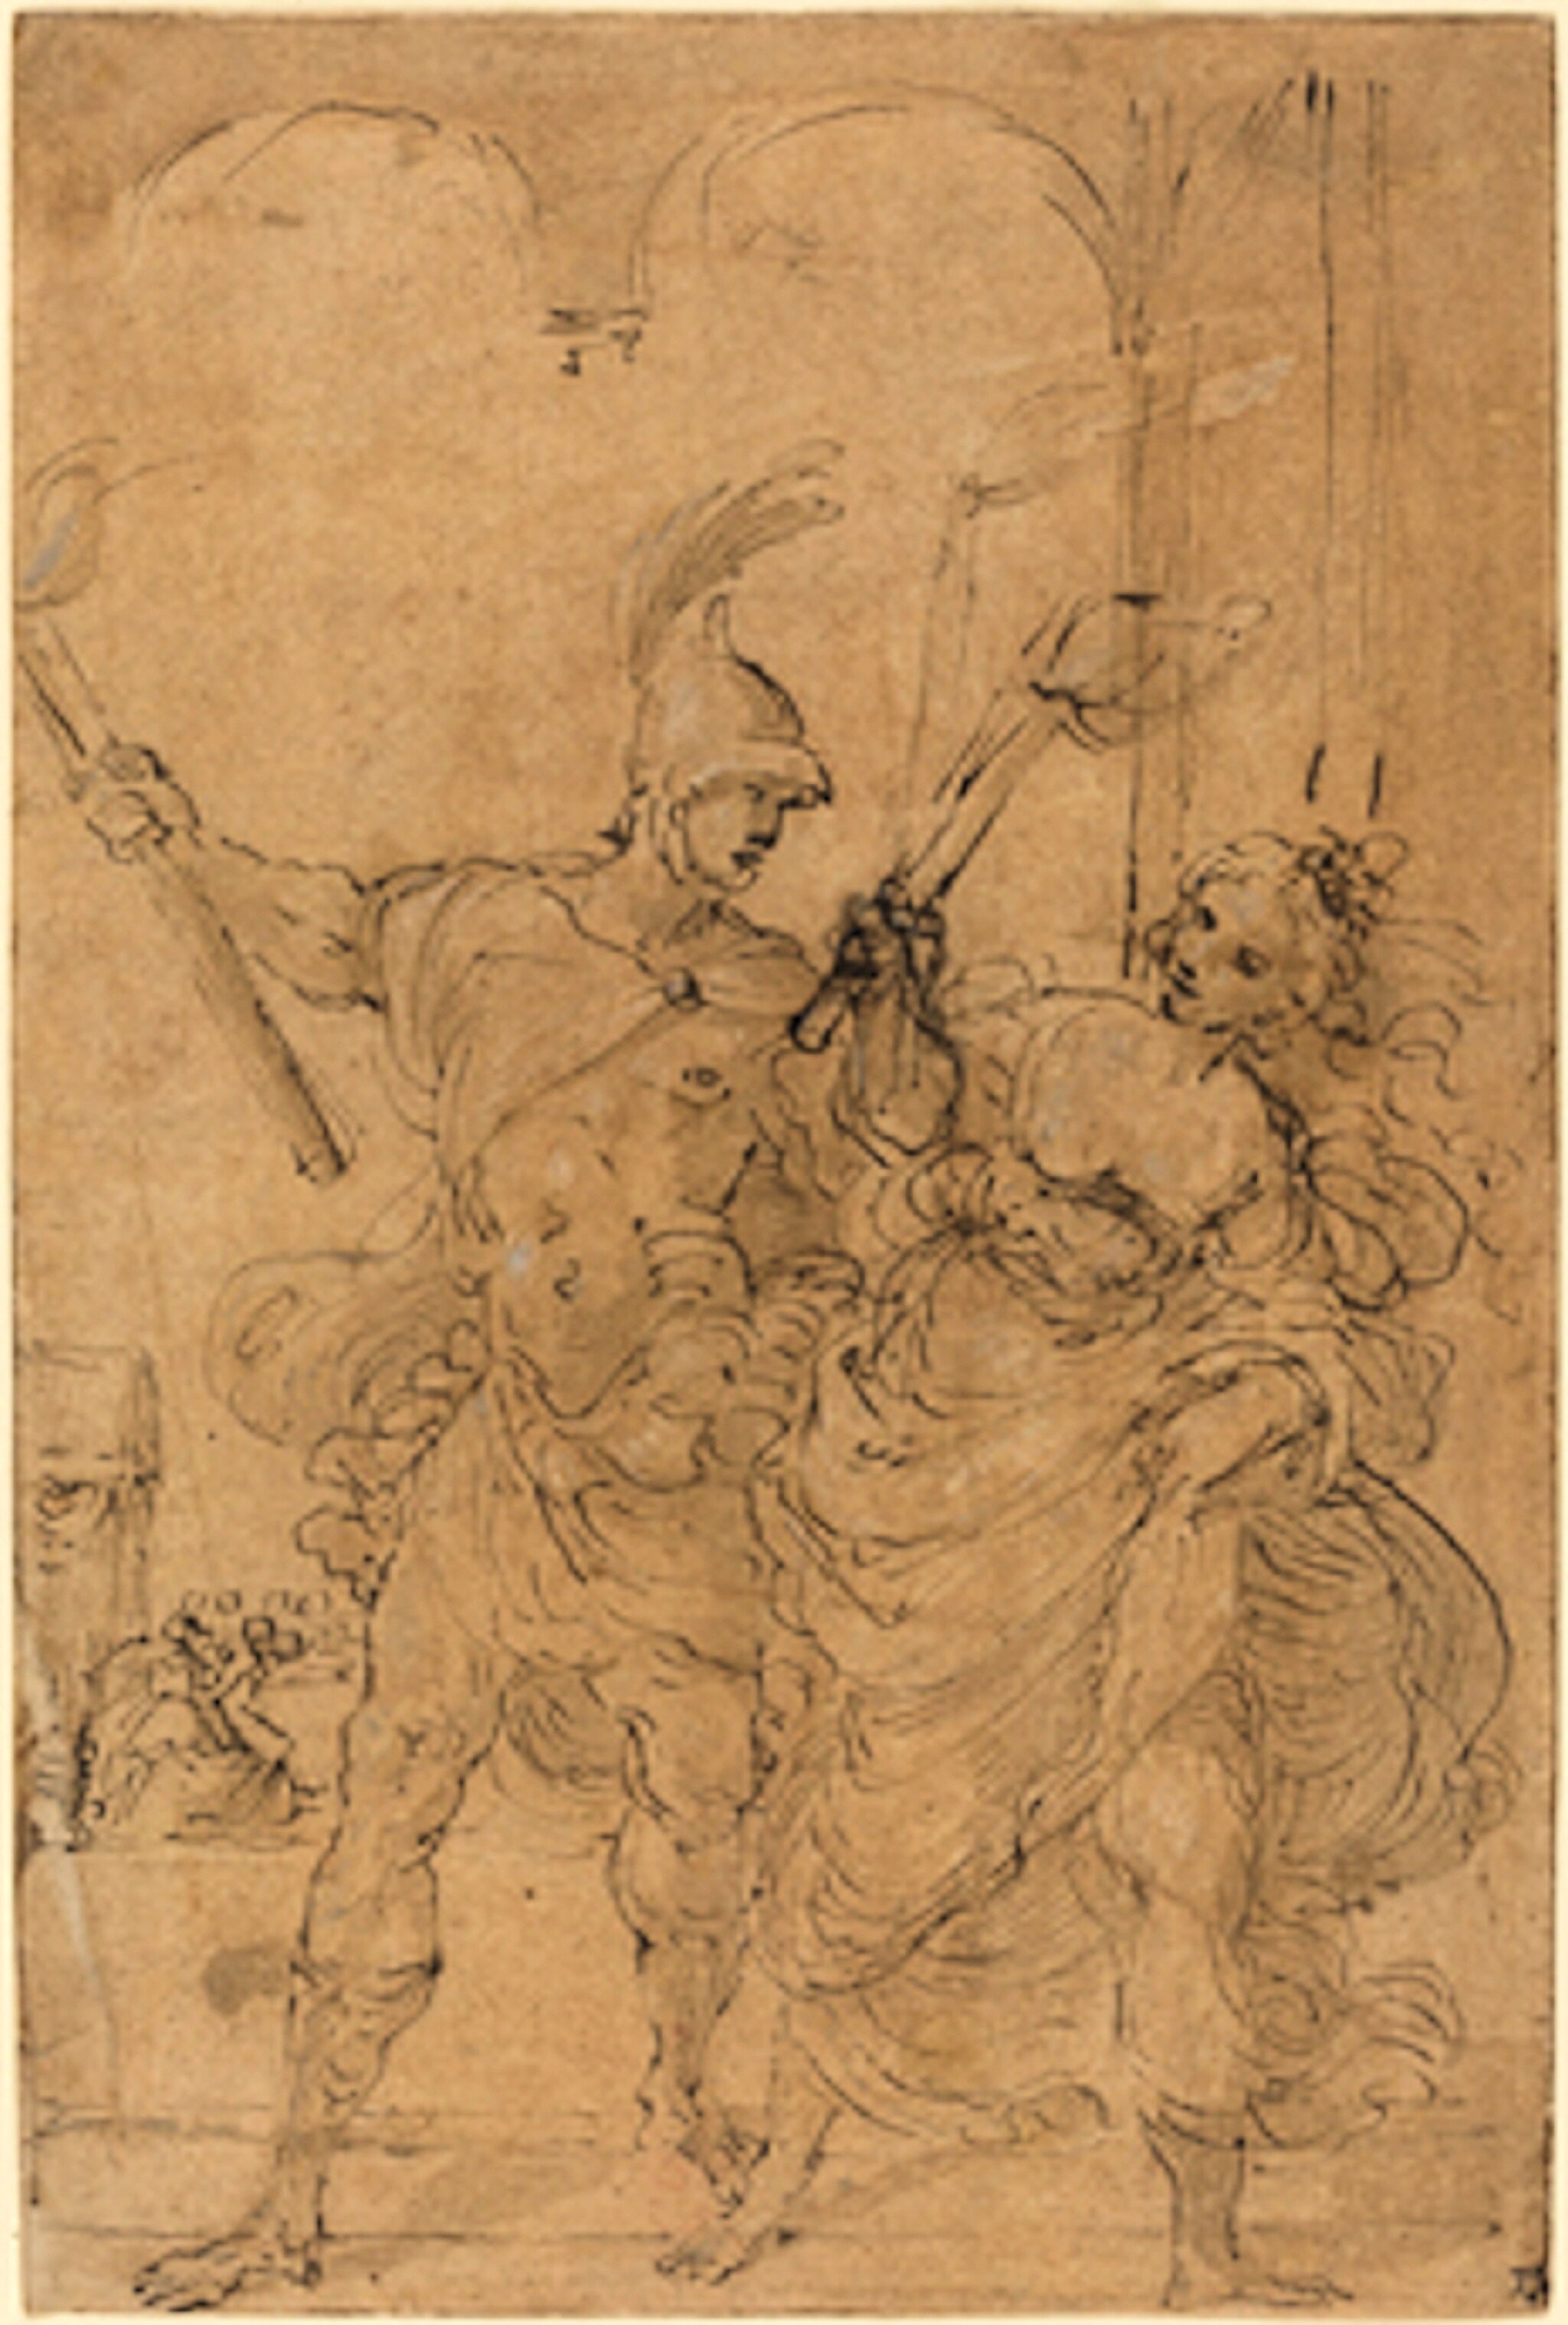
Title: Alexander and Thaïs Setting Fire to Persepolis, probably ca 1592
Description: Alexander and Thaïs Setting Fire to Persepolis, probably ca 1592
Date: 1592-01-01
Categories: 1592 in art, PD-old-100-expired, PD-Art (PD-old-100-expired), CC-PD-Mark, Drawings by Ludovico Carracci, PD-Art missing SDC copyright status, PD-old missing SDC copyright status, Alexander the Great in drawings, Alexander the Great and Thaïs